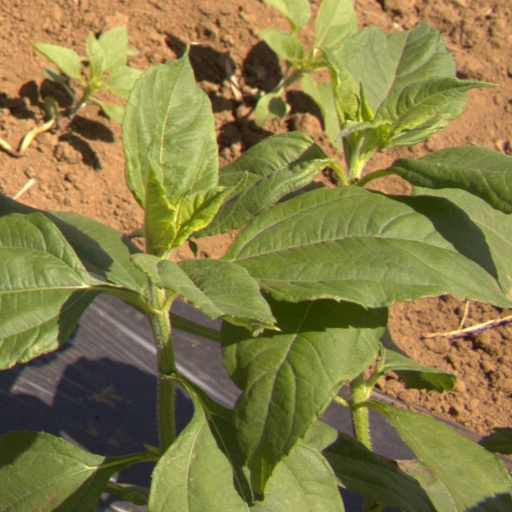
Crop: Jerusalem artichoke